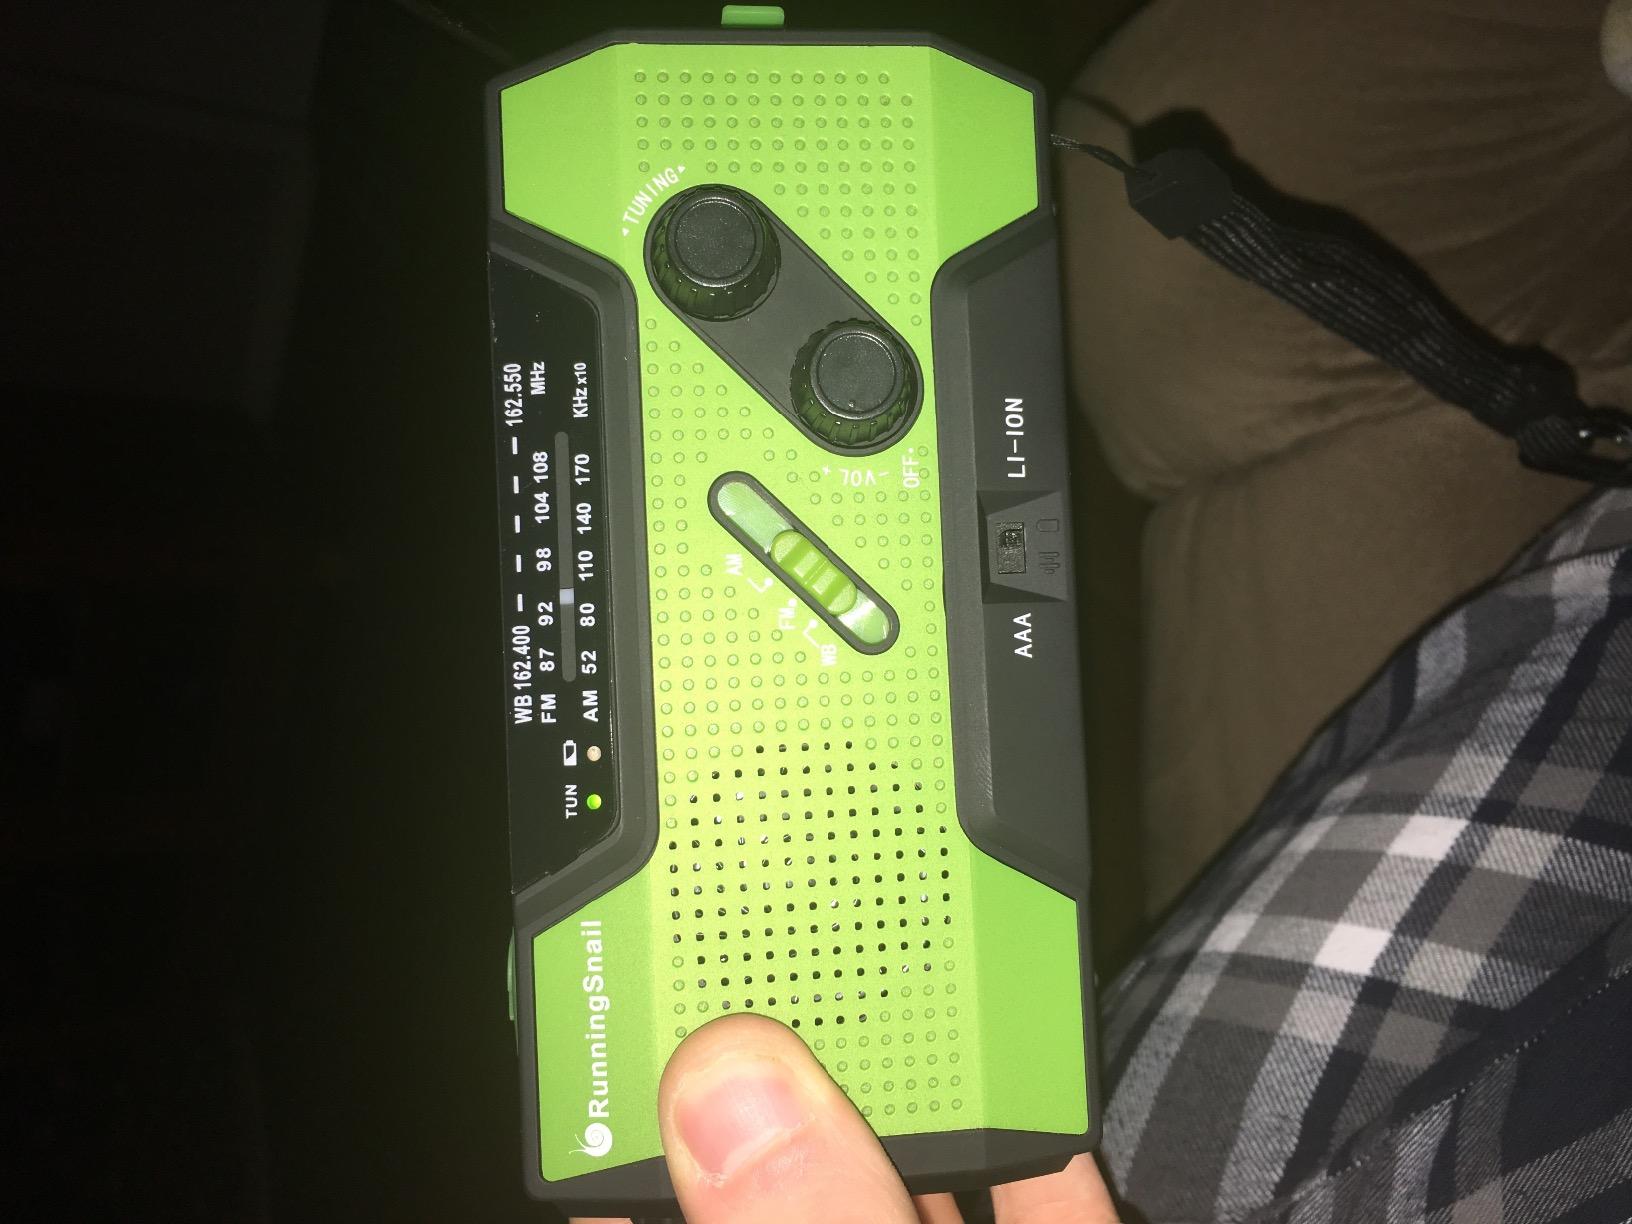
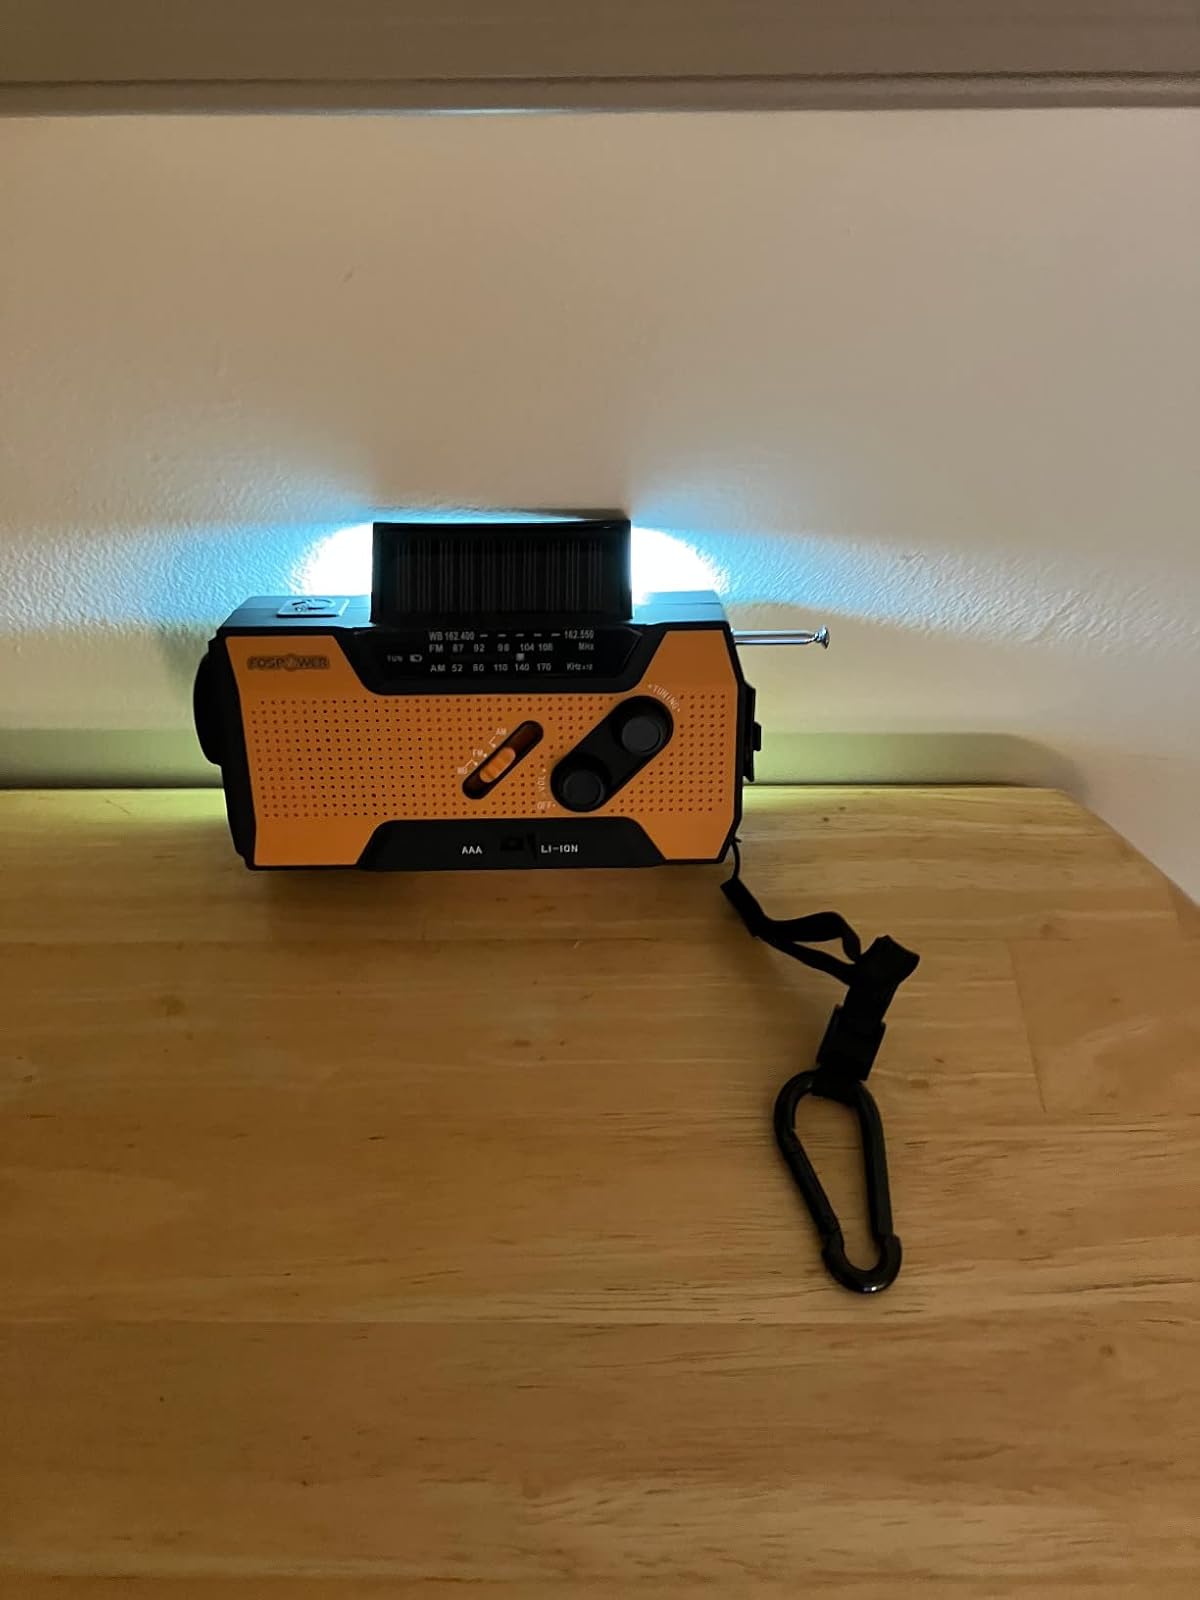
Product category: radio
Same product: no